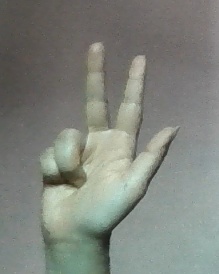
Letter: al